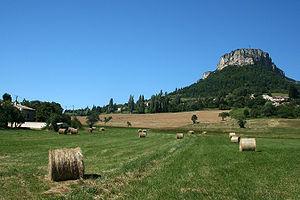
Le Village de Plan de Baix et la croix du Vellant dans le massif du Vercors. Drôme, France.
Plan-de-Baix est une commune française du département de la Drôme.